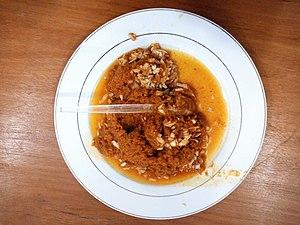
Piment et tomate comme accompagner igname frit et gâteau à base du haricot This photo has been taken in the country: Benin
La cuisine béninoise est essentiellement à base de pâte de maïs au sud du pays et d'igname au nord.